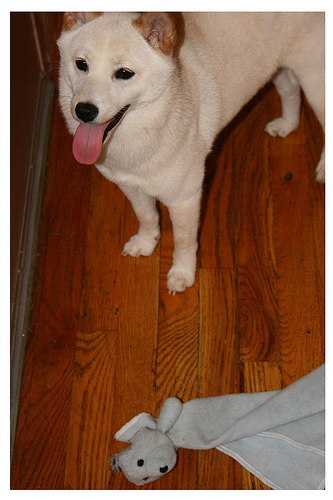
Animal: dog
Breed: shiba inu